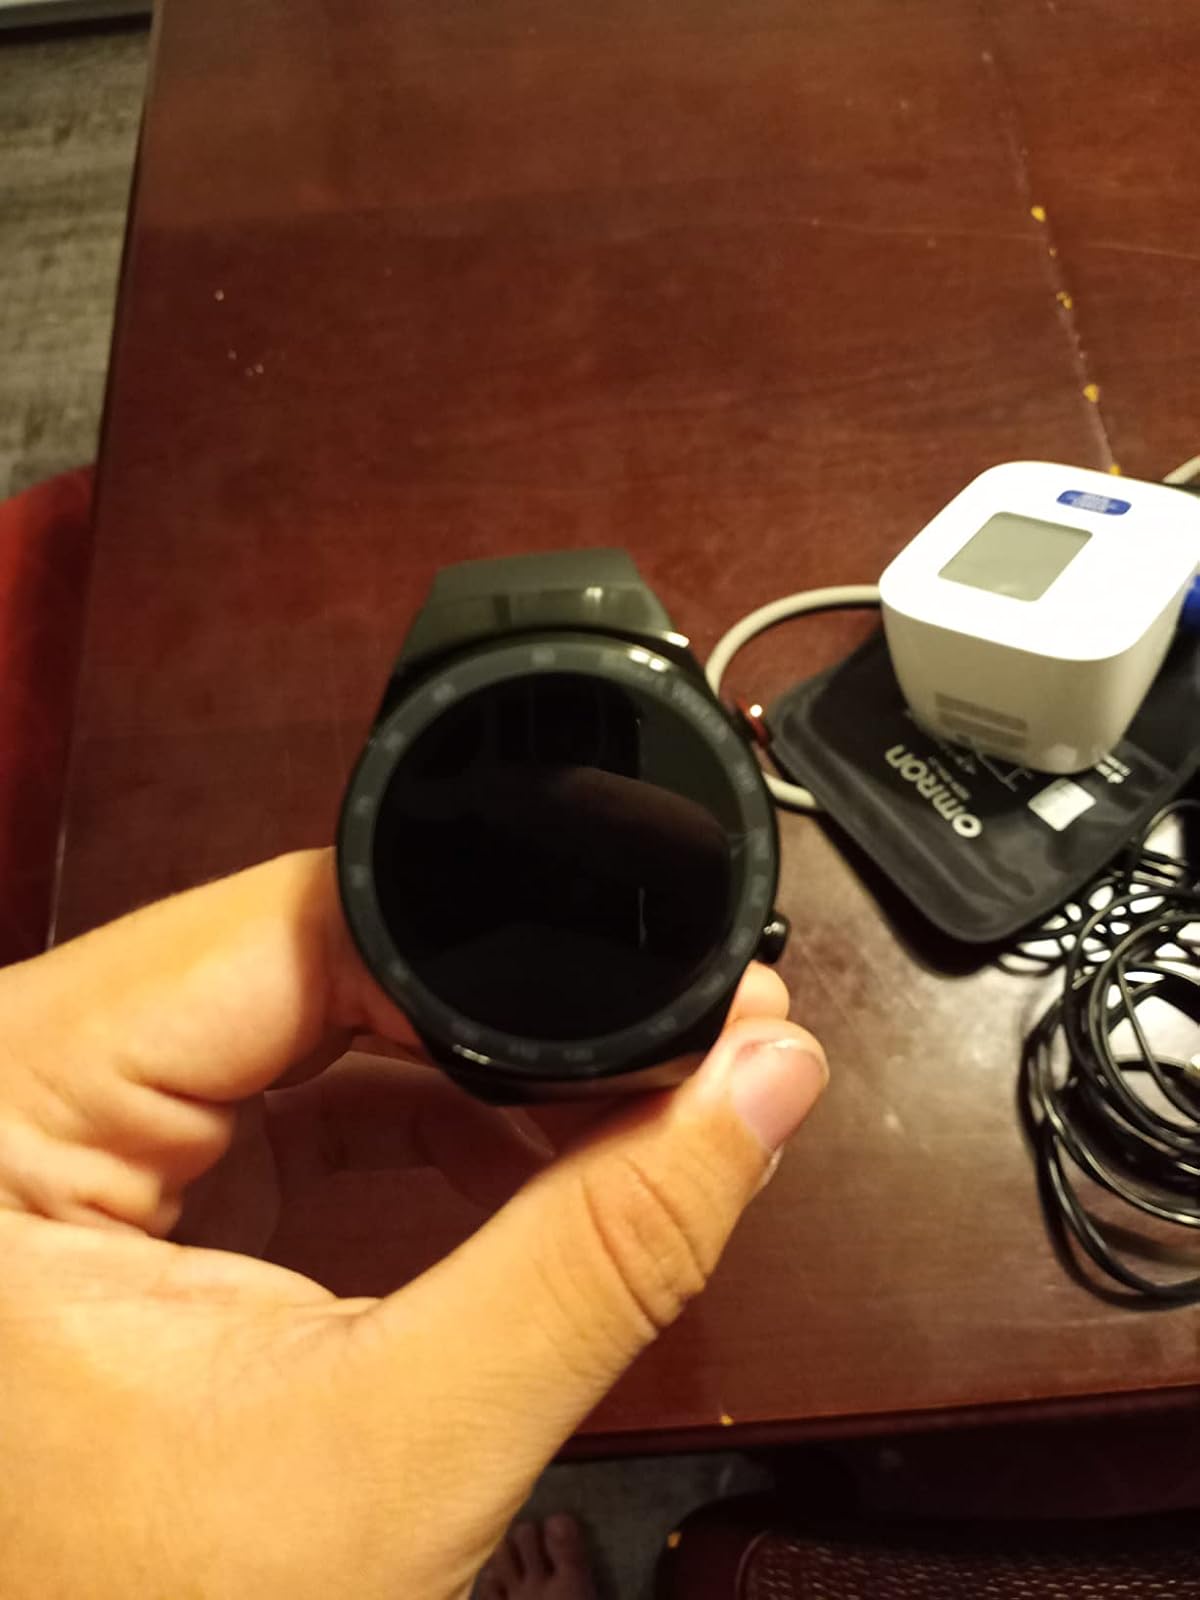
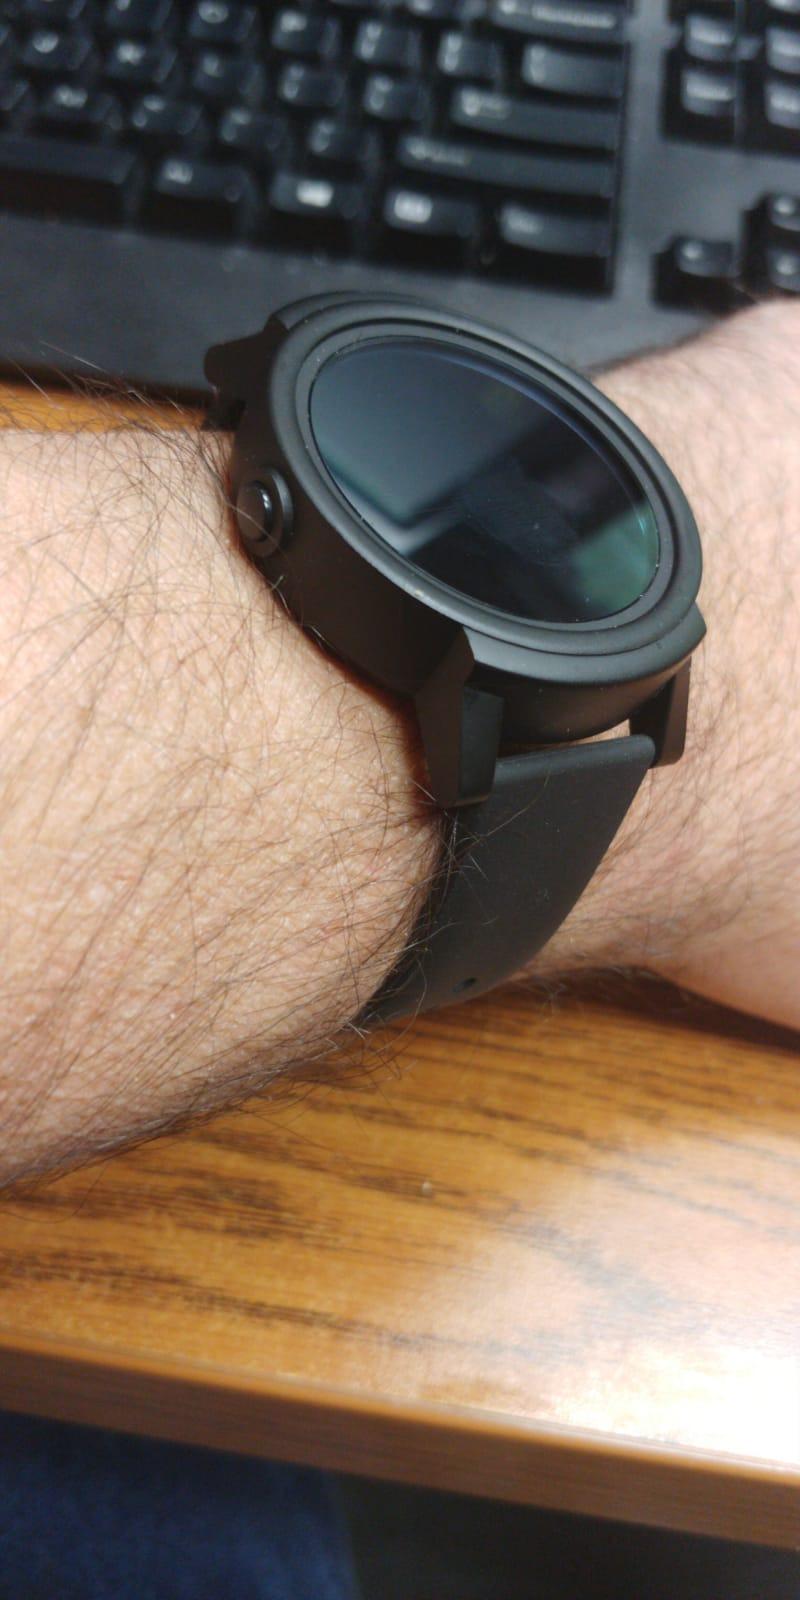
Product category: smartwatch
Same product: no